Fiji national rugby union team

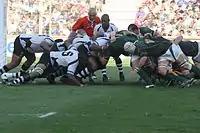
Fiji vs South Africa at the 2007 RWC

Fiji were placed in Pool B of the 2007 Rugby World Cup along with Wales, Canada, Japan and Australia. After beating Japan and Canada in close matches, Fiji rested several key players against Australia for the crucial game against Wales. Australia defeated Fiji by 55–12. Fiji's fate in the tournament came down to a "winner advances" game against Wales which Fiji won 38–34 and qualified for the quarter-finals for the second time. Former Wallaby great Michael Lynagh described the see-sawing match as one of the best matches "of all time". Fiji lost their quarter final match against South Africa, however their above expectations performance in the tournament resulted in them moving up to 9th in the world rankings – their highest ever position at the time. Shannon Fraser and Gregg Mumm from Australia acted as assistant coaches for the period leading up to the world cup and were accredited for much of the Fijians side's success.